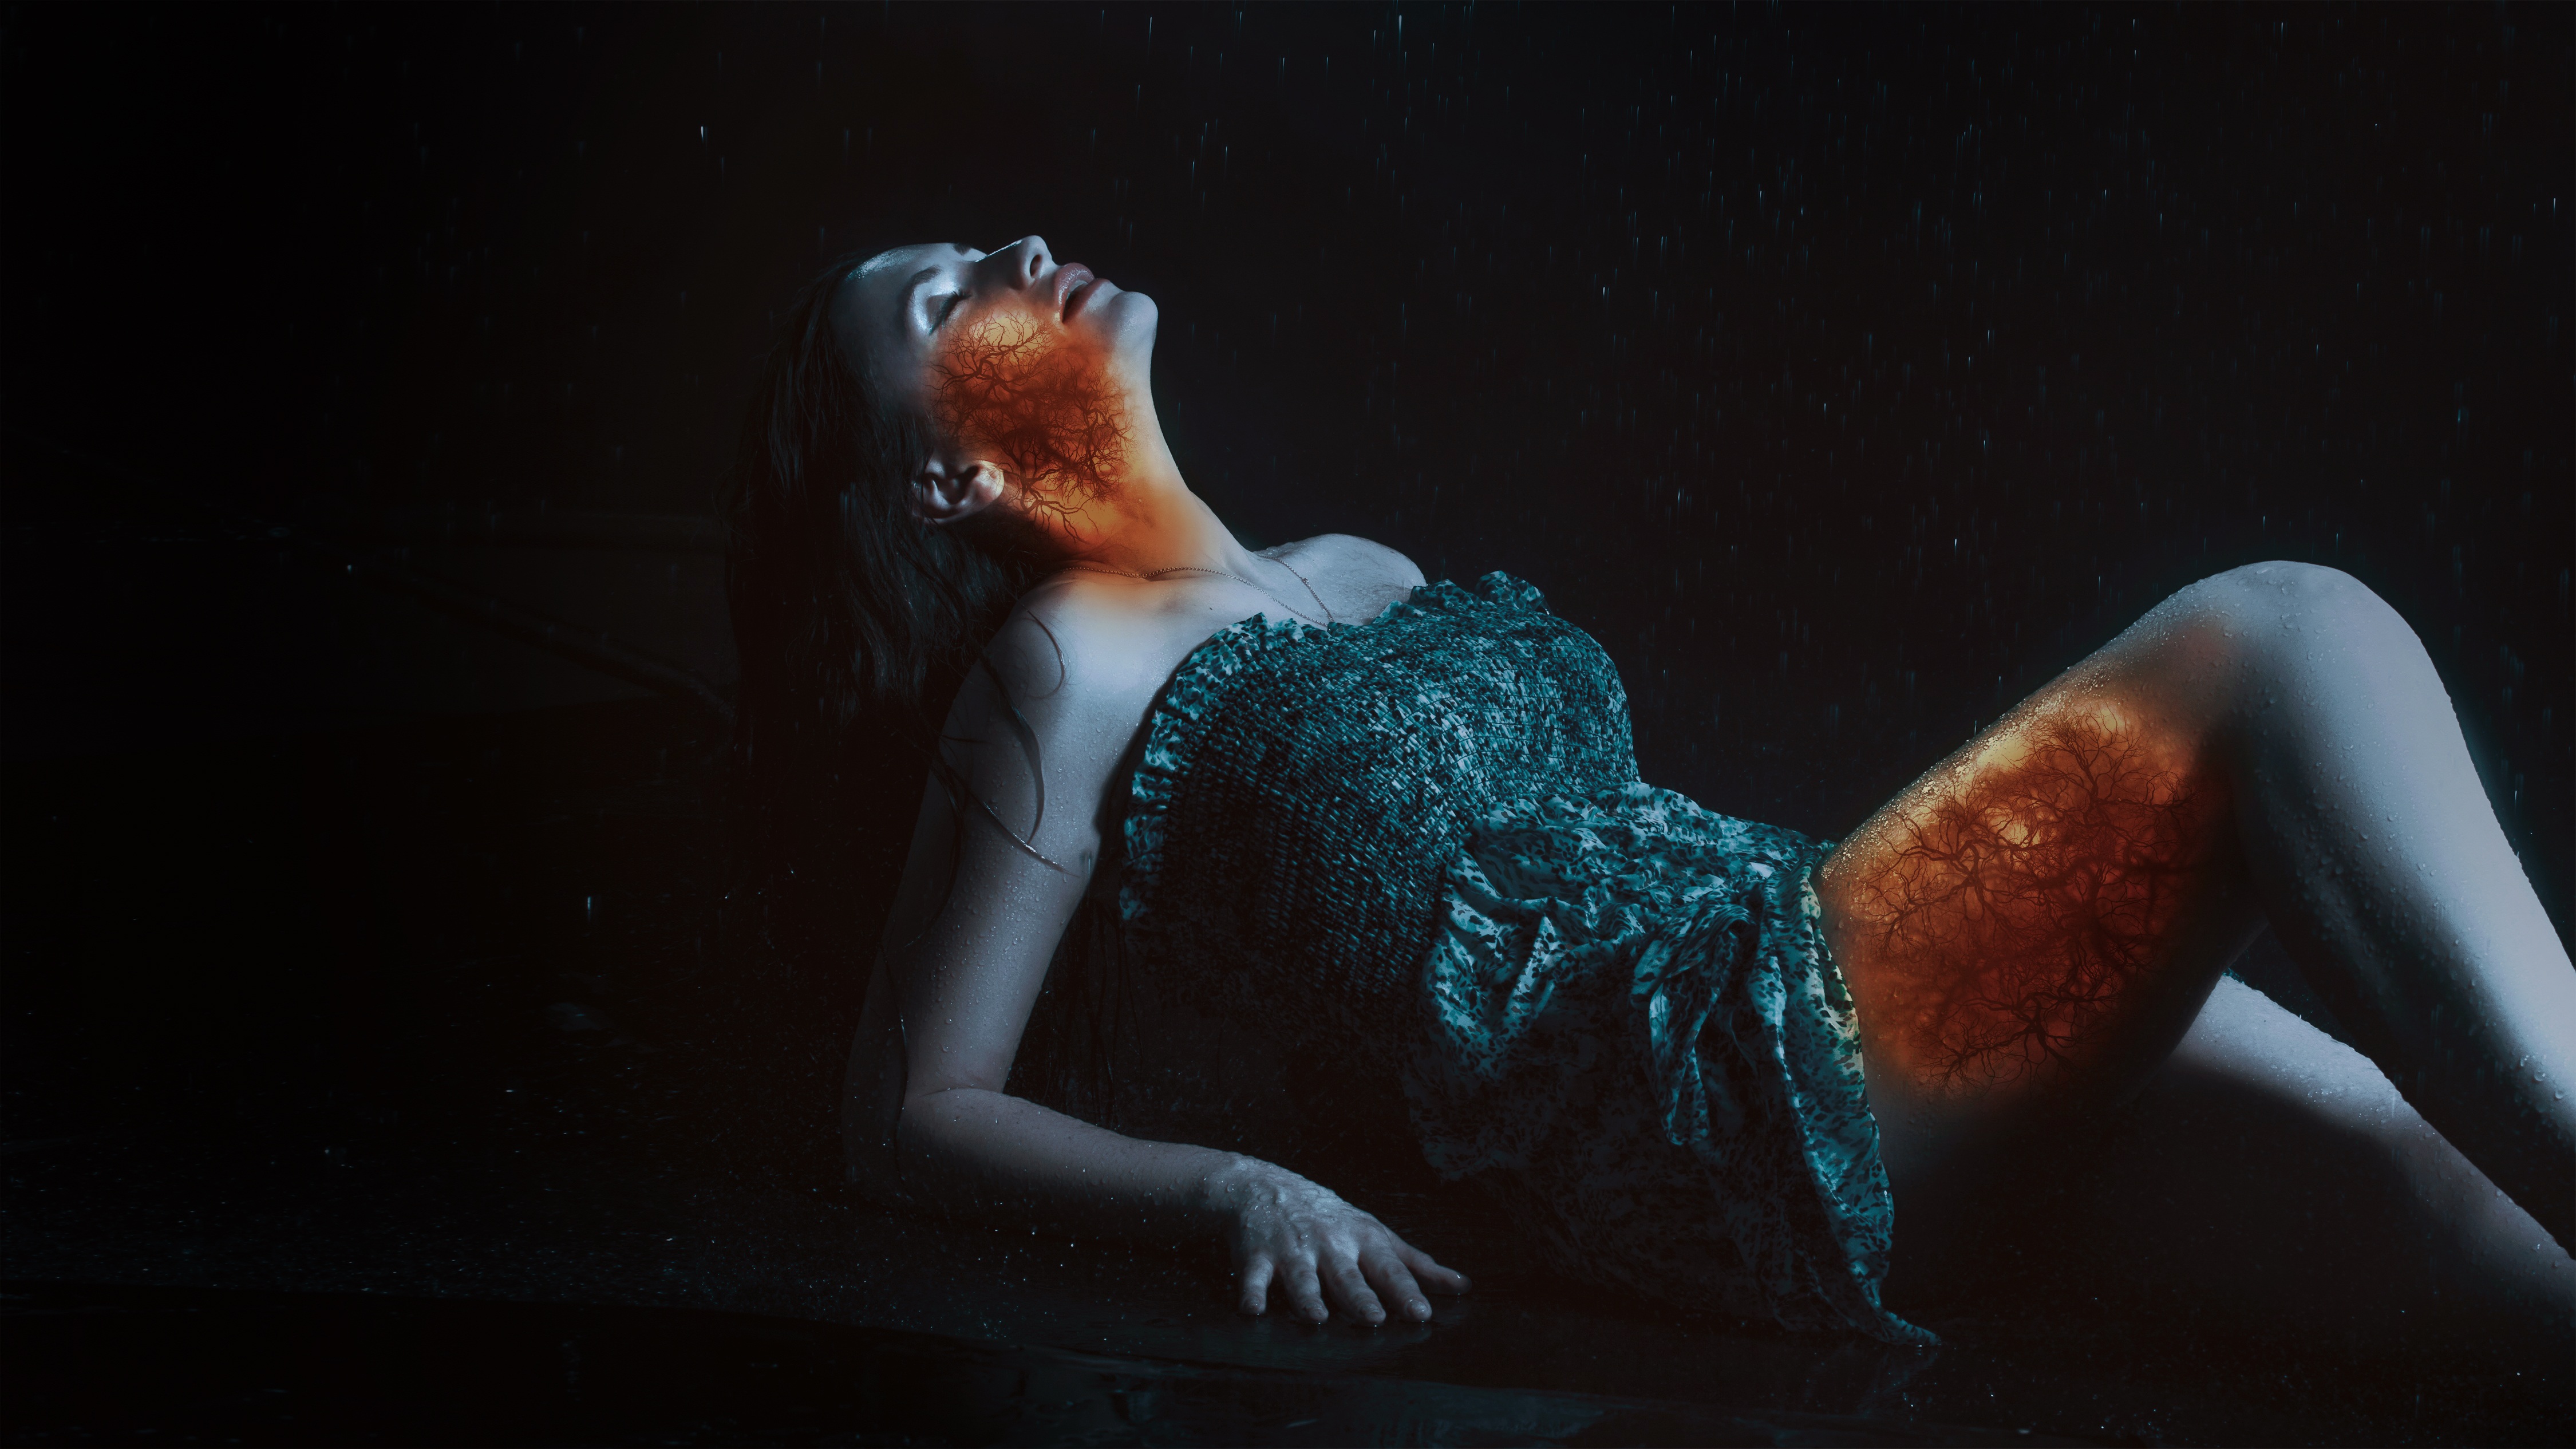
light, dark, underwater, model, relax, darkness, blue, vein, performance art, reach, hot, sexy, entertainment, taste, performing arts, women's, modern dance, inside fire